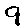
Label: 9